Somerset Street (Ottawa)

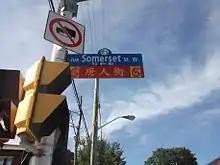
Somerset Street sign in Chinatown.

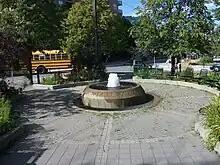
Somerset Square forms the western terminus of Somerset Street, when it turns into Wellington Street West.

Somerset Street West begins at the Queen Elizabeth Driveway in the east and continues west to Wellington Street West where it ends at Somerset Square. Somerset Street West houses the backbone of Ottawa's Chinatown, between Bay Street in the east to Preston Street in the west, which is the centre of Ottawa's Little Italy. The area of the street between Bank and O'Connor is known as Somerset Village.